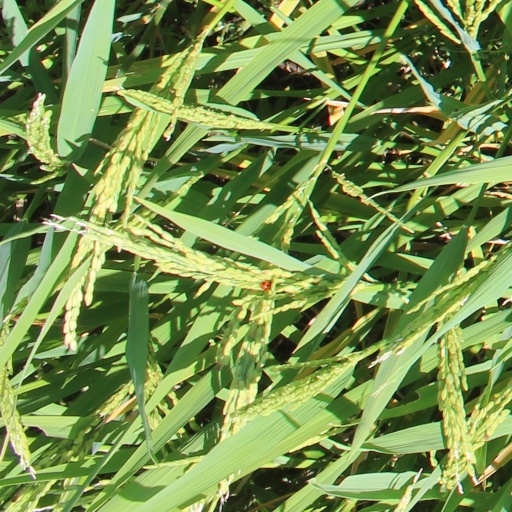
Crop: rice